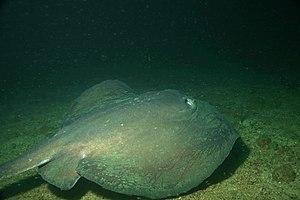
Dasyatis brevis est une espèce de raies appartenant à la famille des Dasyatidés.